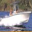
Label: ship